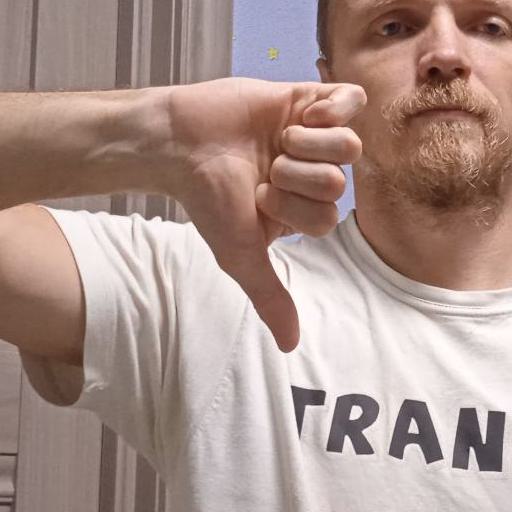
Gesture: dislike